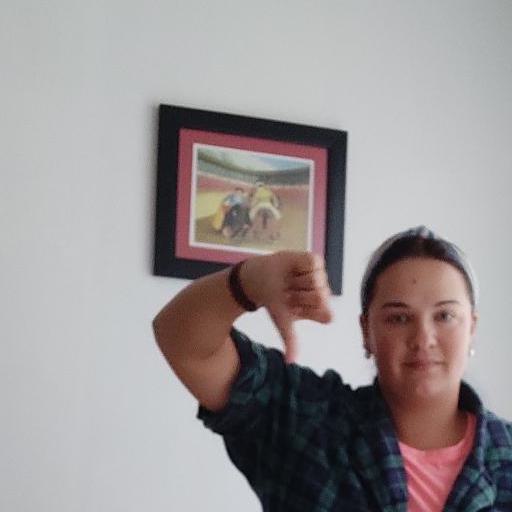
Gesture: dislike